Bolton–Dickins feud

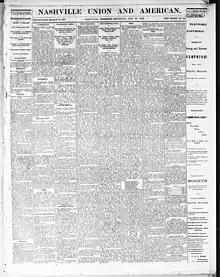
Column five of "Nashville Union and American" for July 29, 1869 recounts recent events in the bloody feud

Bolton was ultimately acquitted of the crime (reportedly in part thanks to bribing jurors), and then paid his legal expenses out of the business, which was not good for the profits of his partners, and that kicked off the feud, as Tom Dickins felt he was suffering unfairly for Bolton's legal troubles. The defense of Bolton reportedly cost between and . There were plans to resolve matters by shotgun duel but then the American Civil War broke out and such matters were tabled for the duration.